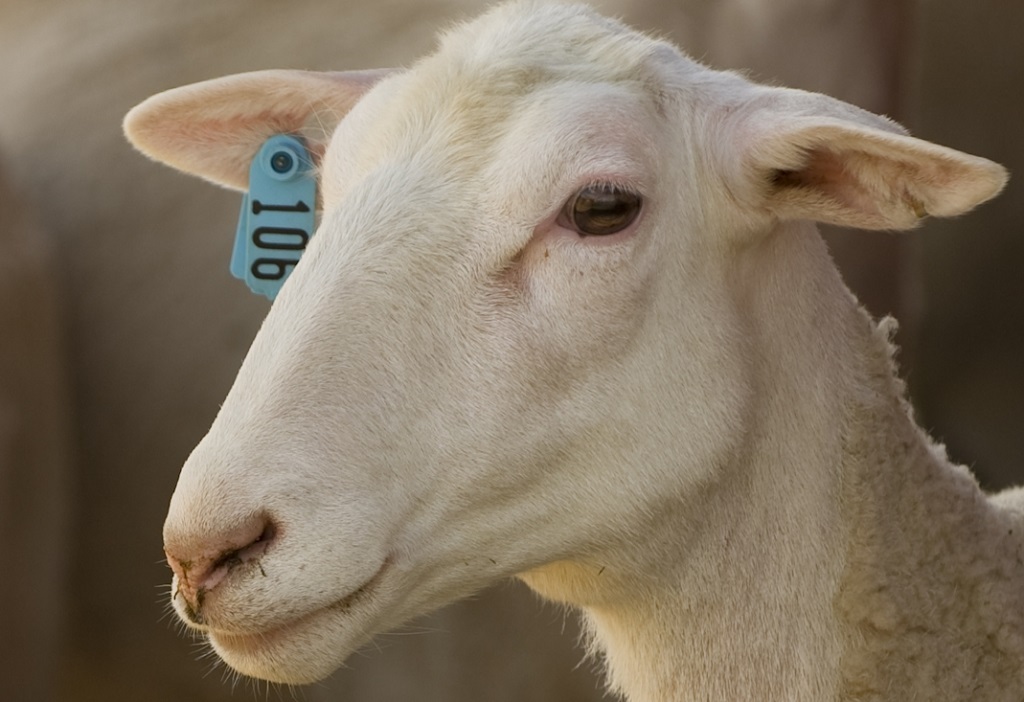
Label: no pain